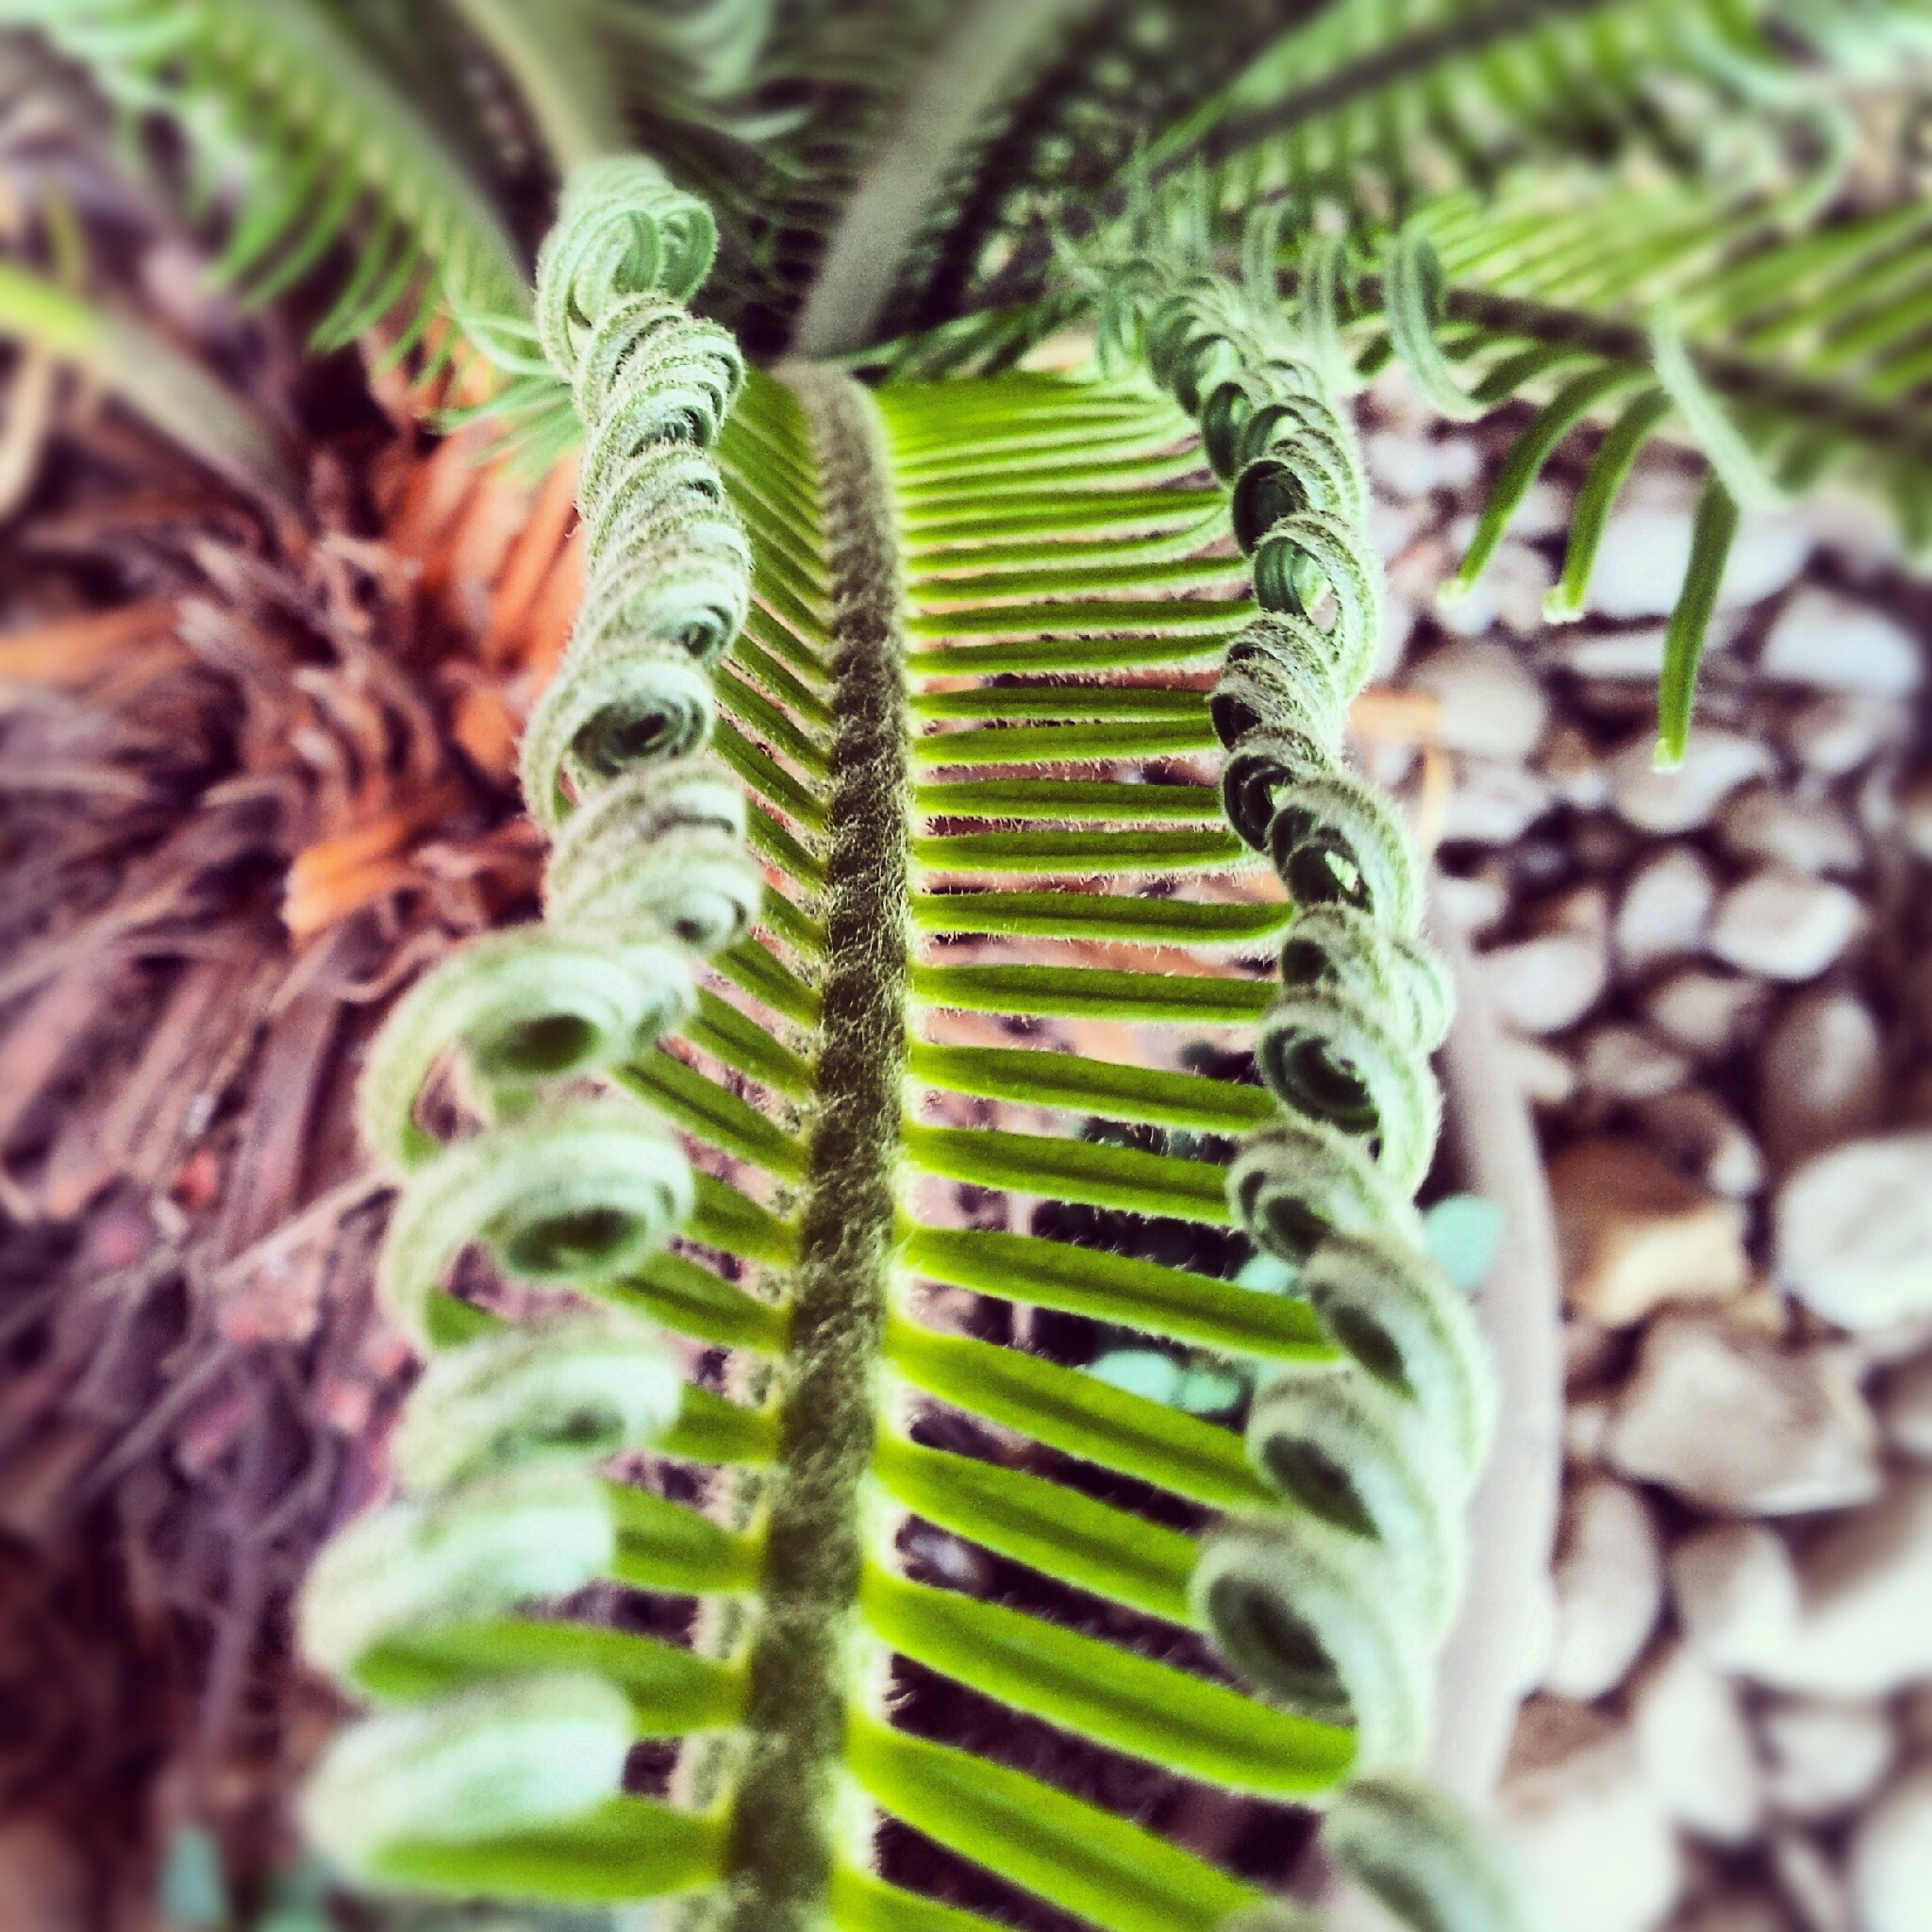
tree, plant, photography, leaf, flower, environment, green, produce, insect, botany, flora, fauna, fern, ecology, close up, leaves, rocks, macro photography, carnivorous plant, plant stem, land plant, ferns and horsetails, vascular plant